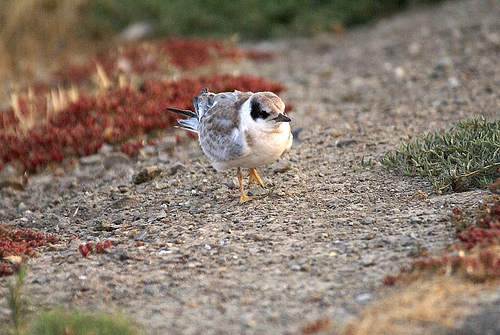
the brownish bird has a mixture of white and brown on his crown, also majority of his body excluding his yellow feet.
a small sized bird that has a cream belly and a short pointed bill
this is a bird with a white breast and brown wings with a small beak.
this bird is white with grey on its back and has a very short beak.
the bird has a white belly and gray striped wings and head.
this small bird has yellow feet, a black bill, and gray wings.
this bird has tiny orange feet and round black eye.
this is a gray bird with white throat, breast and belly and a small black pointed beak.
this bird has golden tarsus and feet, with a large white breast and belly.
this bird has a grey crown with a white throat and yellow feet.
Species: Forsters Tern